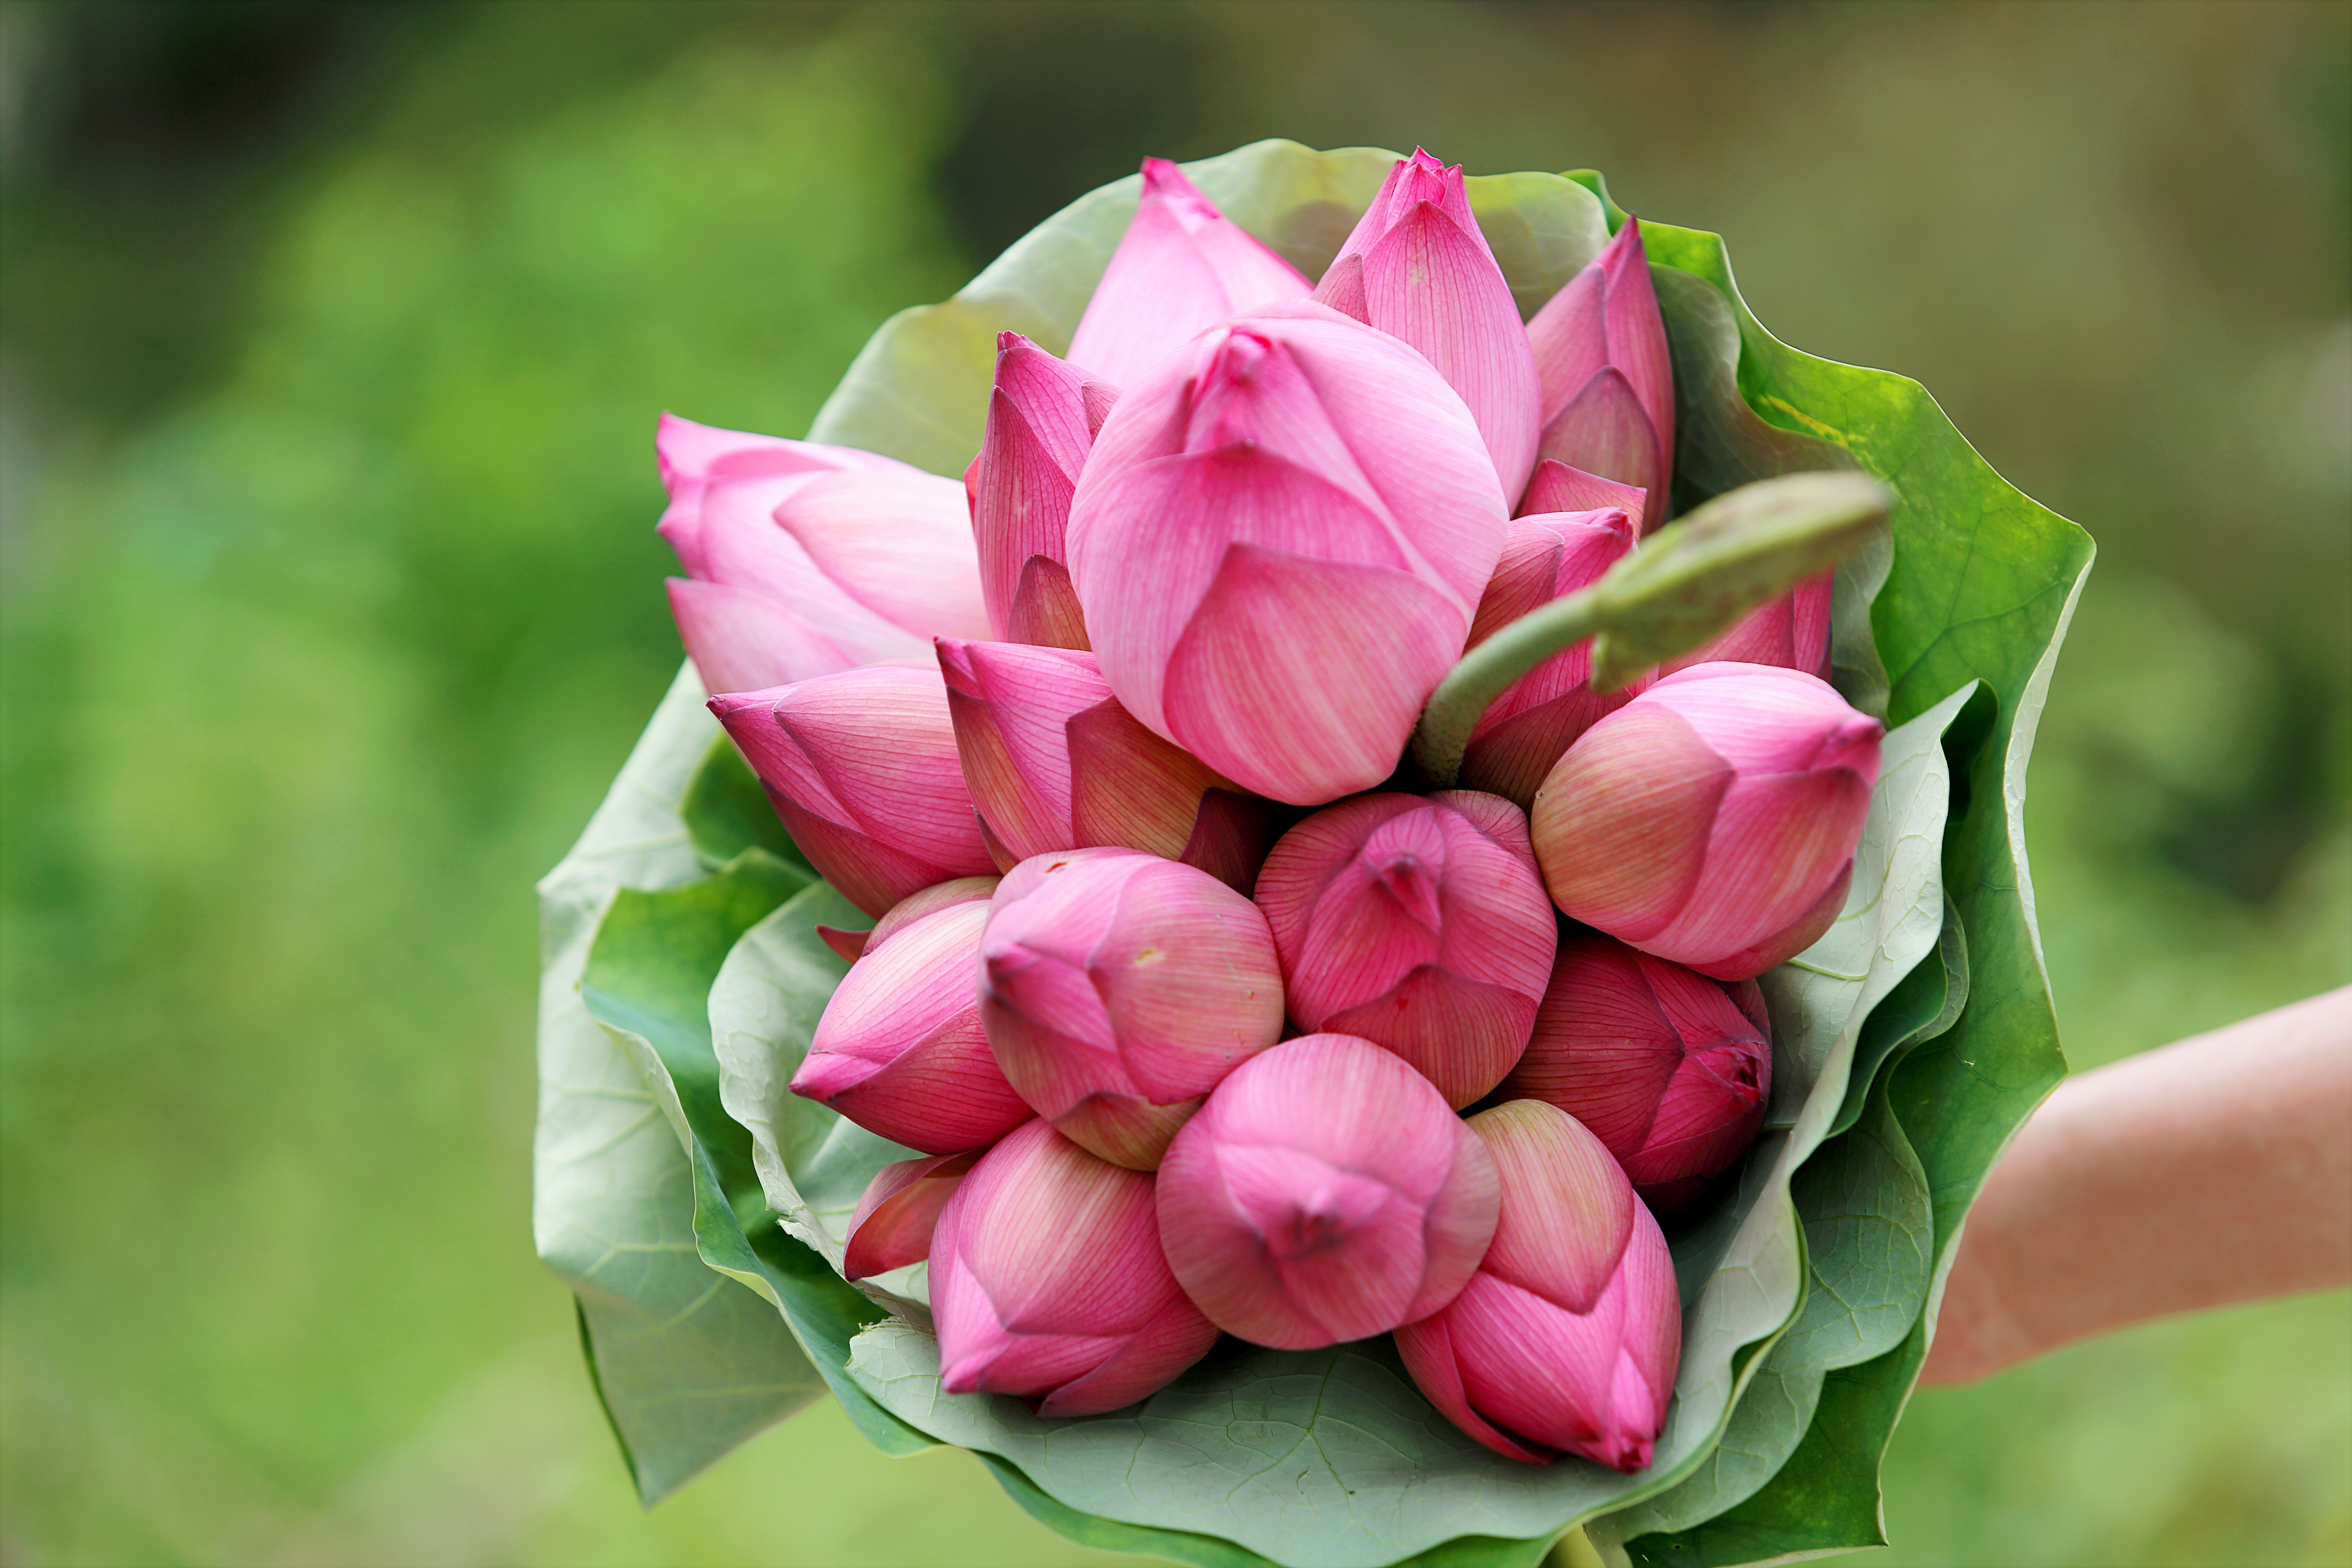
flower, plant, flowering plant, rosa centifolia, petal, bud, cut flowers, peony, floristry, hydrangea